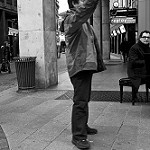
Label: street